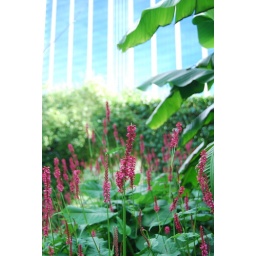
Detail of plants in the &amp;quot;Jardin Botanique&amp;quot; with the Finance tower building in the background.